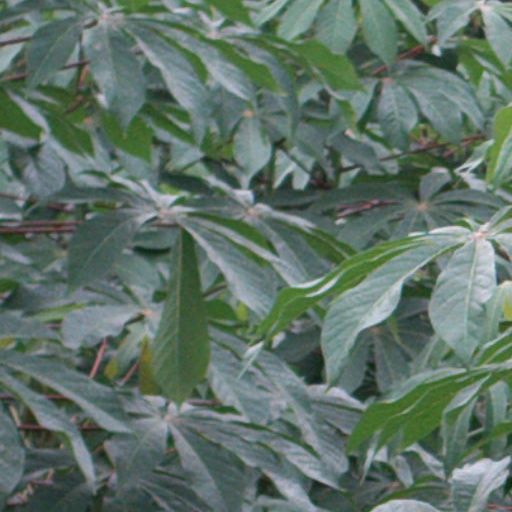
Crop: cassava